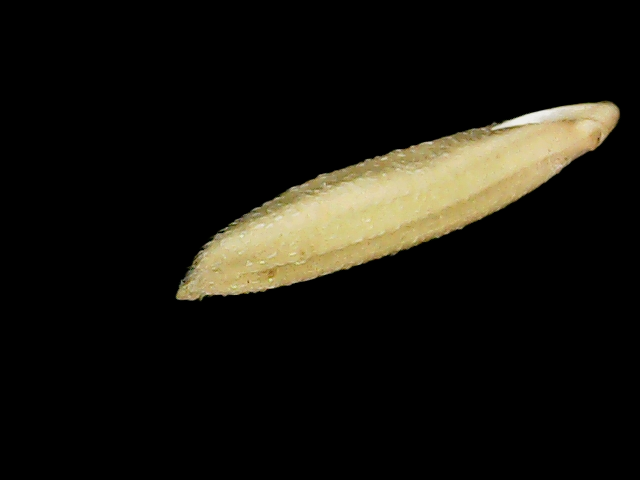
Rice variety: Binadhan26